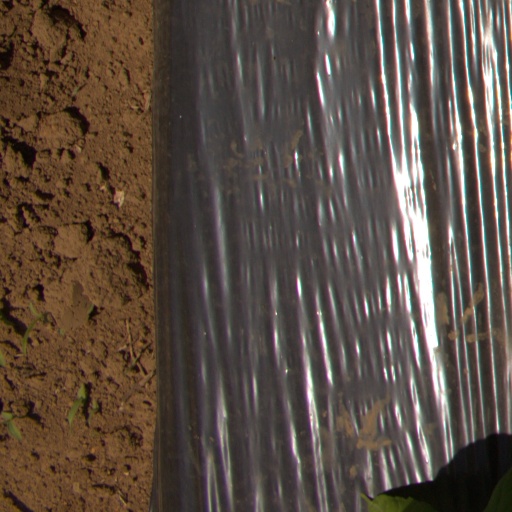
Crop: Jerusalem artichoke